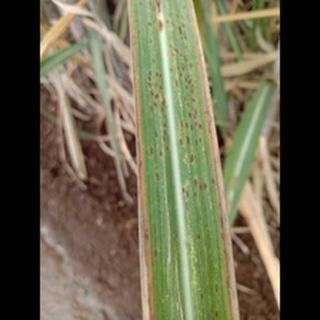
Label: sugarcane_rust